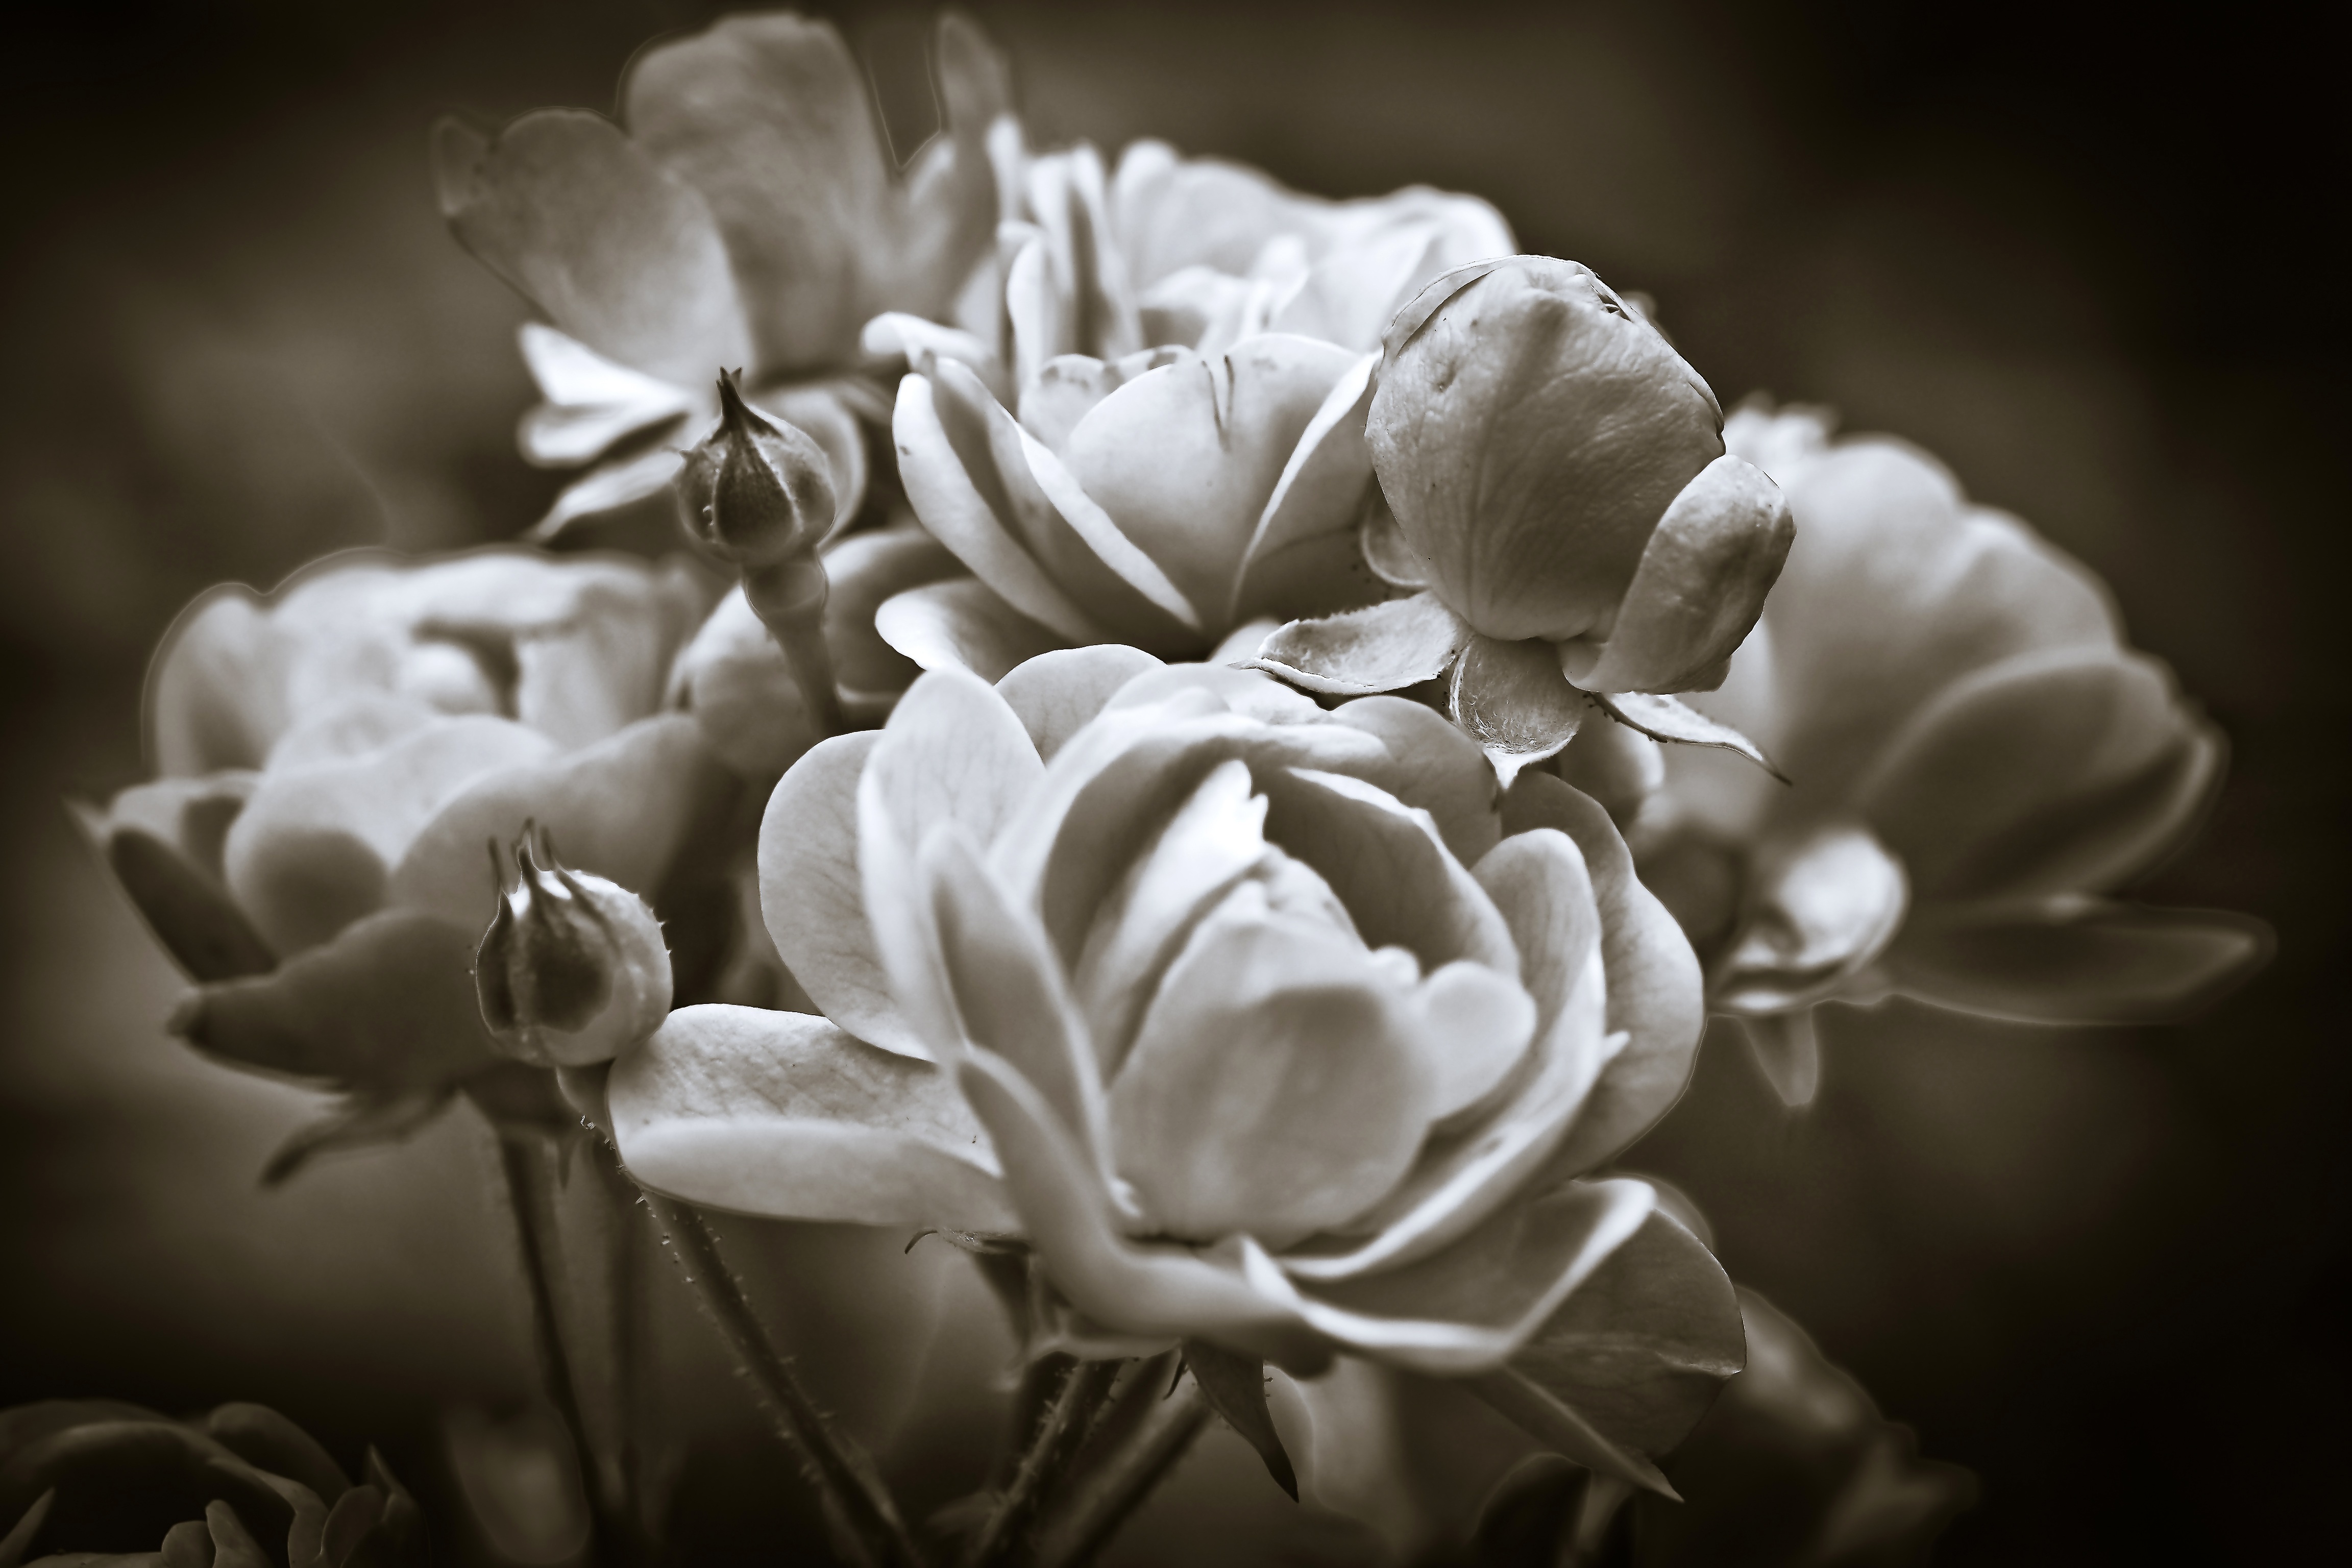
nature, blossom, black and white, plant, white, photography, flower, petal, bloom, summer, bush, rose, romantic, darkness, garden, monochrome, close, flora, close up, roses, sepia, beauty, beautiful, bud, mood, of course, fragrance, rose bloom, macro photography, white rose, rose blooms, flowering plant, garden roses, still life photography, monochrome photography, asperin rose, way of the roses, land plant